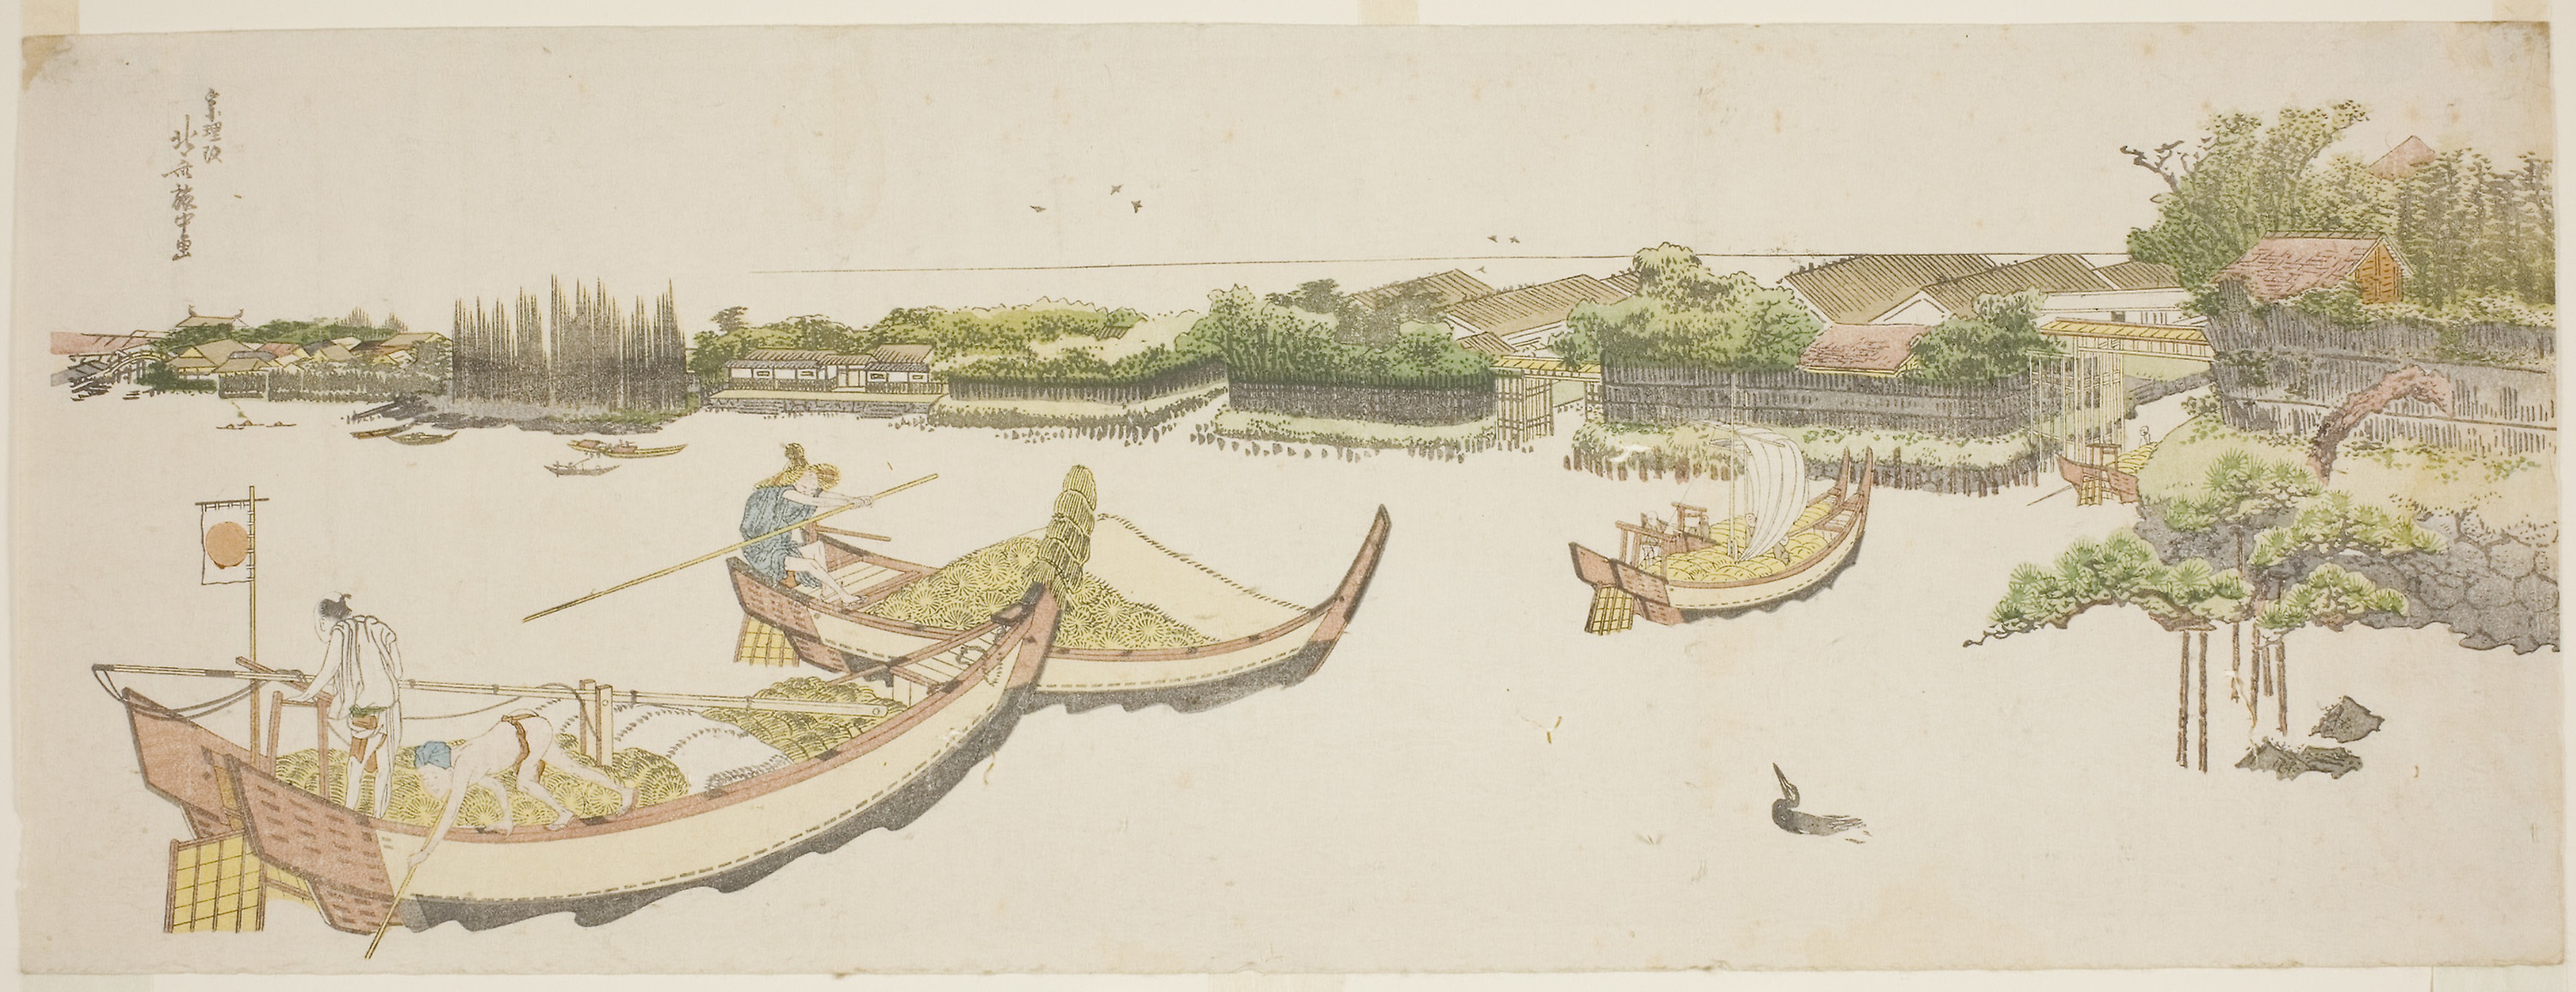
illustration, art, waterway, vehicle, boat, gondola, drawing, watercolor paint, canoe, boating